2016 shooting of Baton Rouge police officers

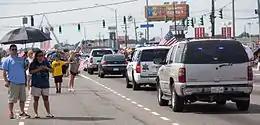
Funeral procession for one of the fallen officers on July 23, 2016.

Long arrived at Hammond Aire Plaza, a shopping complex on Airline Highway, sometime before 8:40 a.m. CT and began scouting the area in search of police officers. He first spotted a police patrol vehicle parked at a B-Quik convenience store; it belonged to a sheriff's deputy who was working security in the area. Long parked his vehicle behind an adjacent building, got out, and prepared to shoot, but found that the vehicle was empty. He then drove north and noticed a police officer washing his vehicle a short distance away, but the officer left before Long could get close.